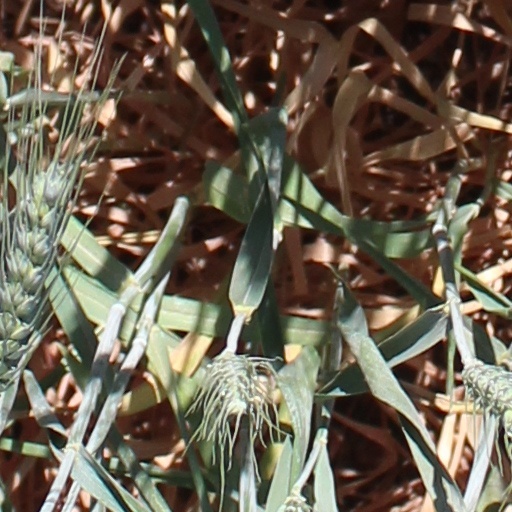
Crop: wheat